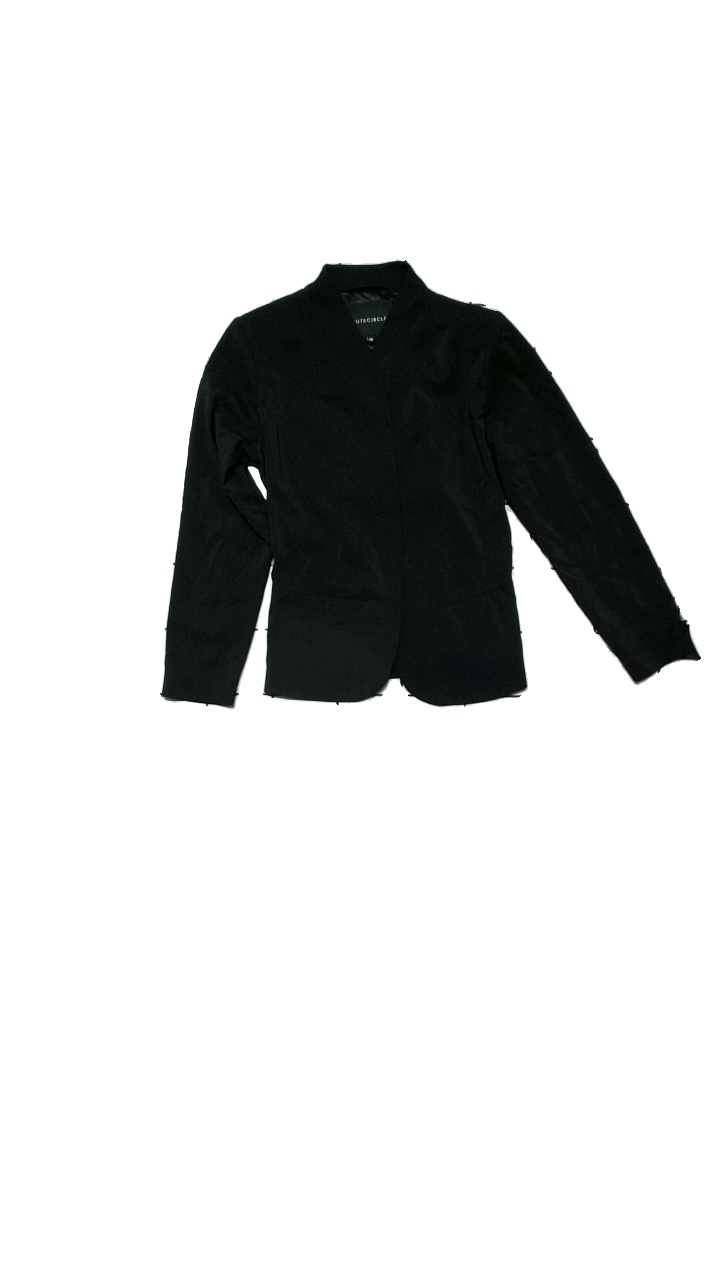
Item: Blazer (Ladies)
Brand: Rut & Circle
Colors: Black
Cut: Regular
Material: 97% polyester, 3% elastane
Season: All
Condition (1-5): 4
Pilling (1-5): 2
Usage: Reuse
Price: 50-100